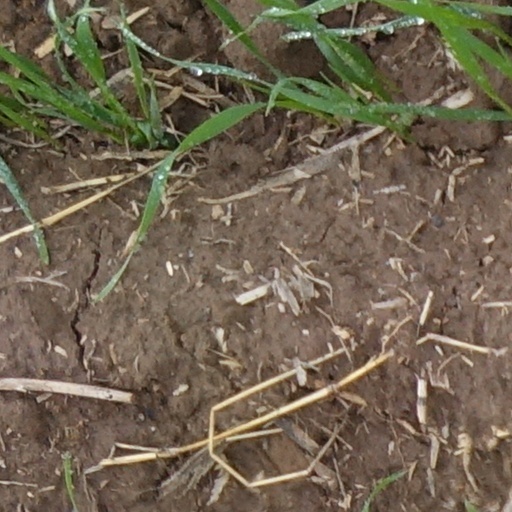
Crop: wheat